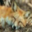
Label: fox